Granaglione

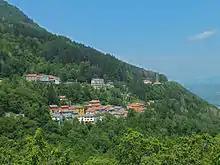
Granaglione 4267

Granaglione is a town in the "comune" of Alto Reno Terme, in the Metropolitan City of Bologna, central Italy. It was a separate "comune" until January 2016, when it merged with Porretta Terme into the new entity of Alto Reno Terme.